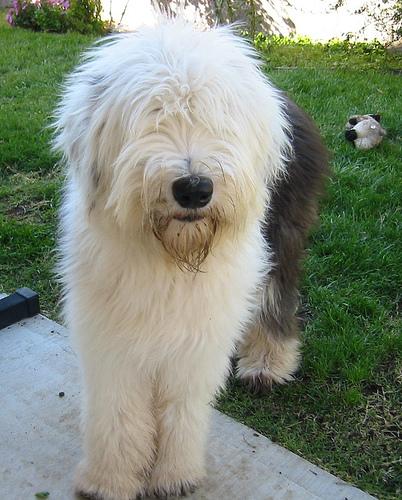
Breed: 257-n000108-Old_English_sheepdog